Melody (2014 film)

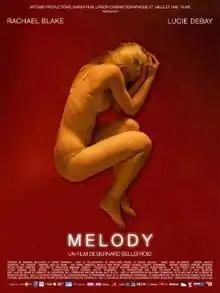

Melody is a 2014 Belgian drama film directed by Bernard Bellefroid. It was written by Bellefroid and Carine Zimmerlin. It was nominated for four Magritte Awards, including Best Film and Best Director for Bellefroid.